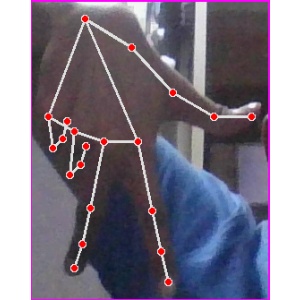
अक्षर: ग